Avgas

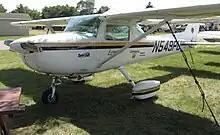
Purdue University Cessna 150M Swift Fuel demonstrator

Swift Fuels, LLC, has attained approval to produce fuel for testing at its pilot plant in Indiana. Composed of approximately 85% mesitylene and 15% isopentane, the fuel is reportedly scheduled for extensive testing by the FAA to receive certification under the new ASTM D7719 guideline for unleaded 100LL replacement fuels. The company eventually intends to produce the fuel from renewable biomass feedstocks, and aims to produce something competitive in price with 100LL and currently available alternative fuels. Swift Fuels has suggested that the fuel, formerly referred to as 100SF, will be available for "high performance piston-powered aircraft" before 2020.